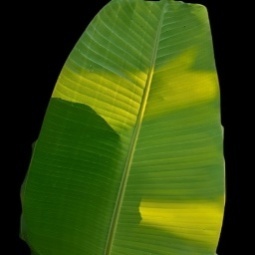
Label: Healthy